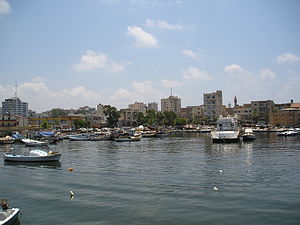
Tyrus
Tyrs fiskerihavn
Tyrus er en by i Sydguvernementet i Libanon. Byen havde cirka 117.000 indbyggere i 2003. Myndighederne i Libanon har dog kun frigivet grove overslag over befolkningen siden 1932, så et præcise tal kan ikke angives. Tyrus ligger ud for kystlinjen til Middelhavet ca. 80 km syd for Beirut og ca. 30 km syd for Sidon. Byens navn betyder klippe efter den klippeformation i Middelhavet, byen oprindeligt blev grundlagt på.